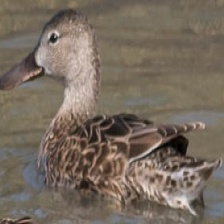
Species: CINNAMON TEAL
Scientific name: ANAS CYANOPTERA
ImageNet parent category: drake